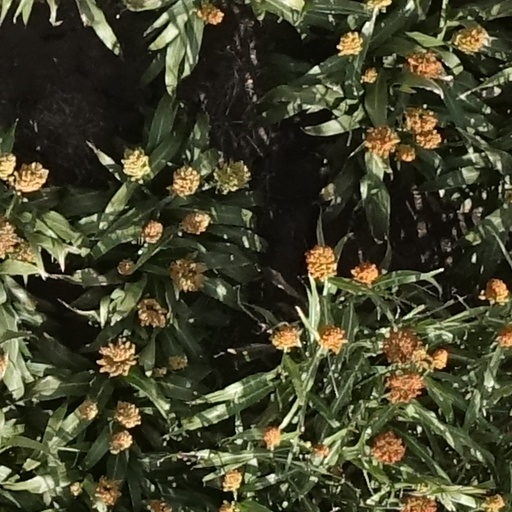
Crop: sorghum